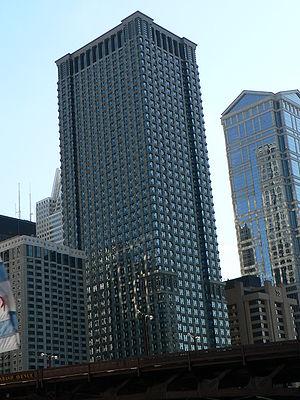
Cet article concerne une liste des plus hautes constructions de Chicago, dans l'État de l'Illinois aux États-Unis. Située au cœur de la région du Midwest, dans le centre-nord des États-Unis, Chicago est la seconde ville du continent américain après New York pour le nombre de ses gratte-ciel. Par ailleurs, elle possède plusieurs des plus hauts gratte-ciel du continent.
Eamonn Kevin Roche, né le 14 juin 1922 à Dublin en Irlande et mort le 1ᵉʳ mars 2019 à Guilford dans le Connecticut, est un architecte irlando-américain.
Leo Burnett Building est un gratte-ciel situé au 35 West Wacker Drive sur North Dearborn Street dans le quartier du Loop à Chicago. L'immeuble bénéficie de sa position géographique qui en fait le plus haut gratte-ciel de la rive ouest de la rivière Chicago avec 193 mètres.